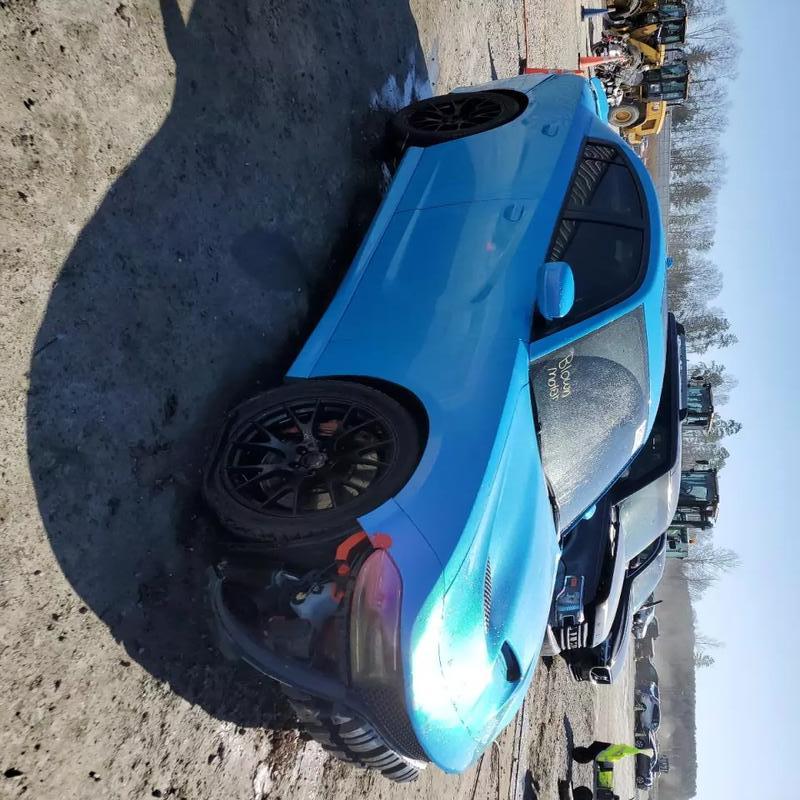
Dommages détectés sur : pare-choc avant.
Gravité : majeur